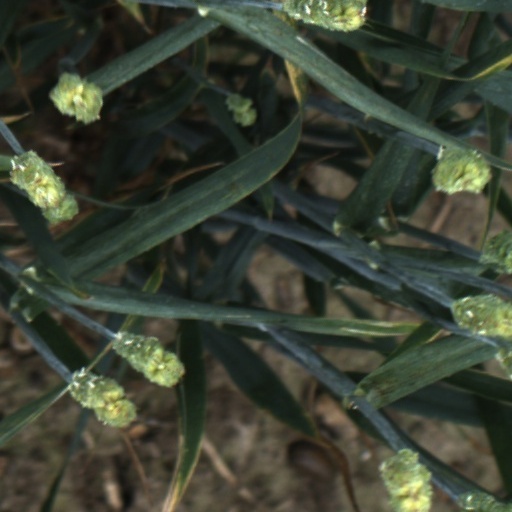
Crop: wheat